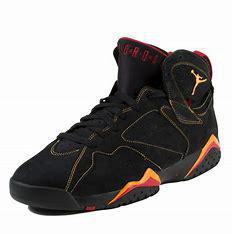
Brand: Jordan
Model: 7 Retro